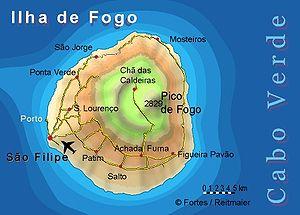
Le phare de Ponta do Alcatraz est un phare situé à l'extrémité sud-ouest de l'île de Fogo, l'une des îles du groupe des Sotavento, au Cap-Vert.
Fogo est une île située dans le sud de l'archipel du Cap-Vert. Elle appartient au groupe d’îles de Sotavento et se situe à l'ouest de l'île de Santiago.
La viticulture au Cap-Vert est l'une des plus proches de l’équateur. Elle se cantonne sur l’île Fogo, dans la caldeira de Chã das Caldeiras, au pied du Pico do Fogo, un stratovolcan dont la dernière éruption a eu lieu en 2014.